Prague Steamboat Company

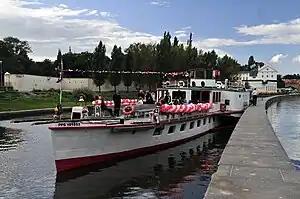
The "Vltava" - 145 years anniversary of Prague Steamboat Company

Prague Steamboat Company provides regular sightseeing cruises in the lower Vltava river. It is one of the oldest Czech companies.